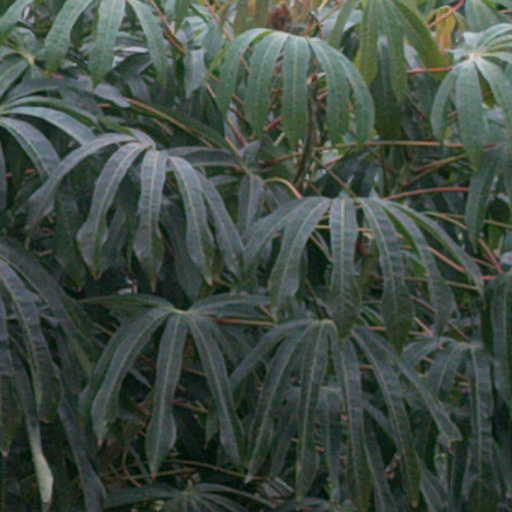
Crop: cassava